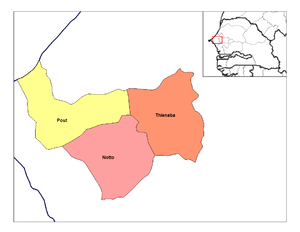
Carte des arrondissements du département de Thiès au Sénégal.
Le département de Thiès est l’un des 45 départements du Sénégal et l'un des 3 départements de la région de Thiès, dans l'ouest du pays.